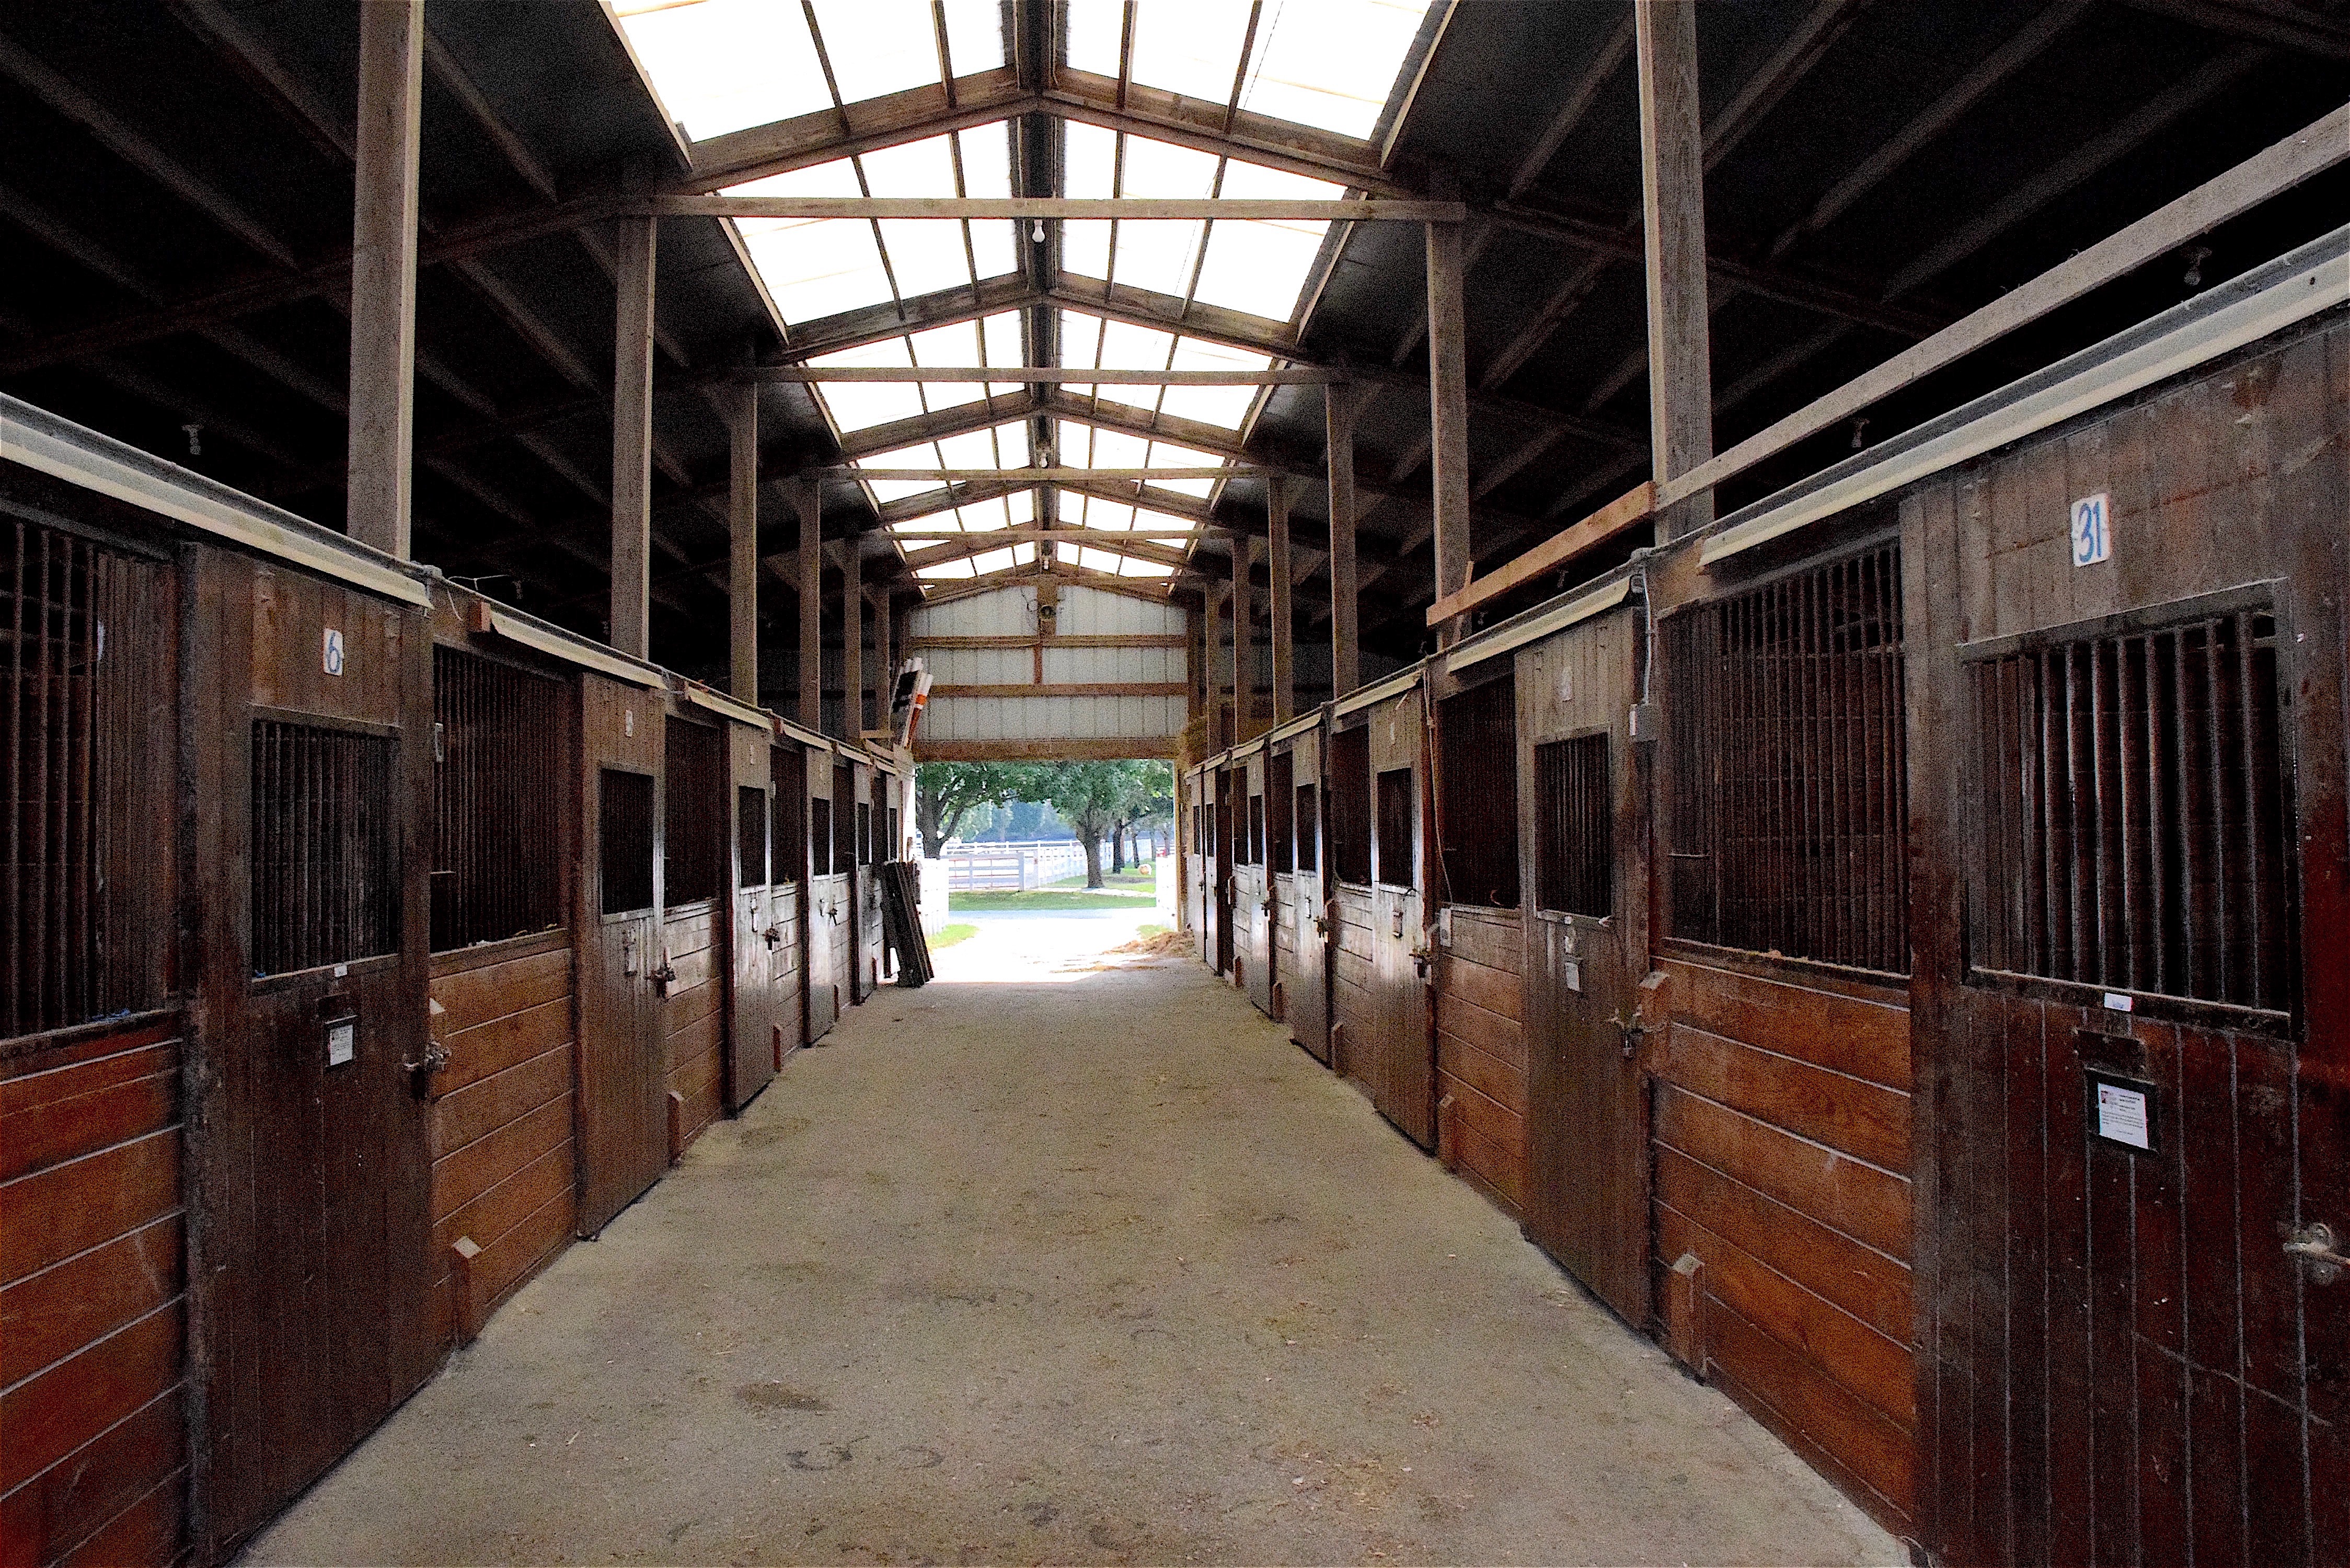
architecture, wood, farm, building, barn, transport, rural, hall, ranch, horse, brown, factory, equestrian, stable, equine, paddock, riding, horse riding, stall, mare, corral